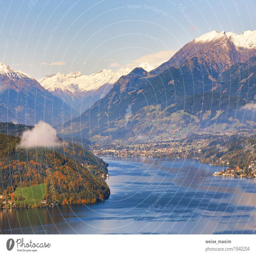
sunny autumn day on the lake in mountains